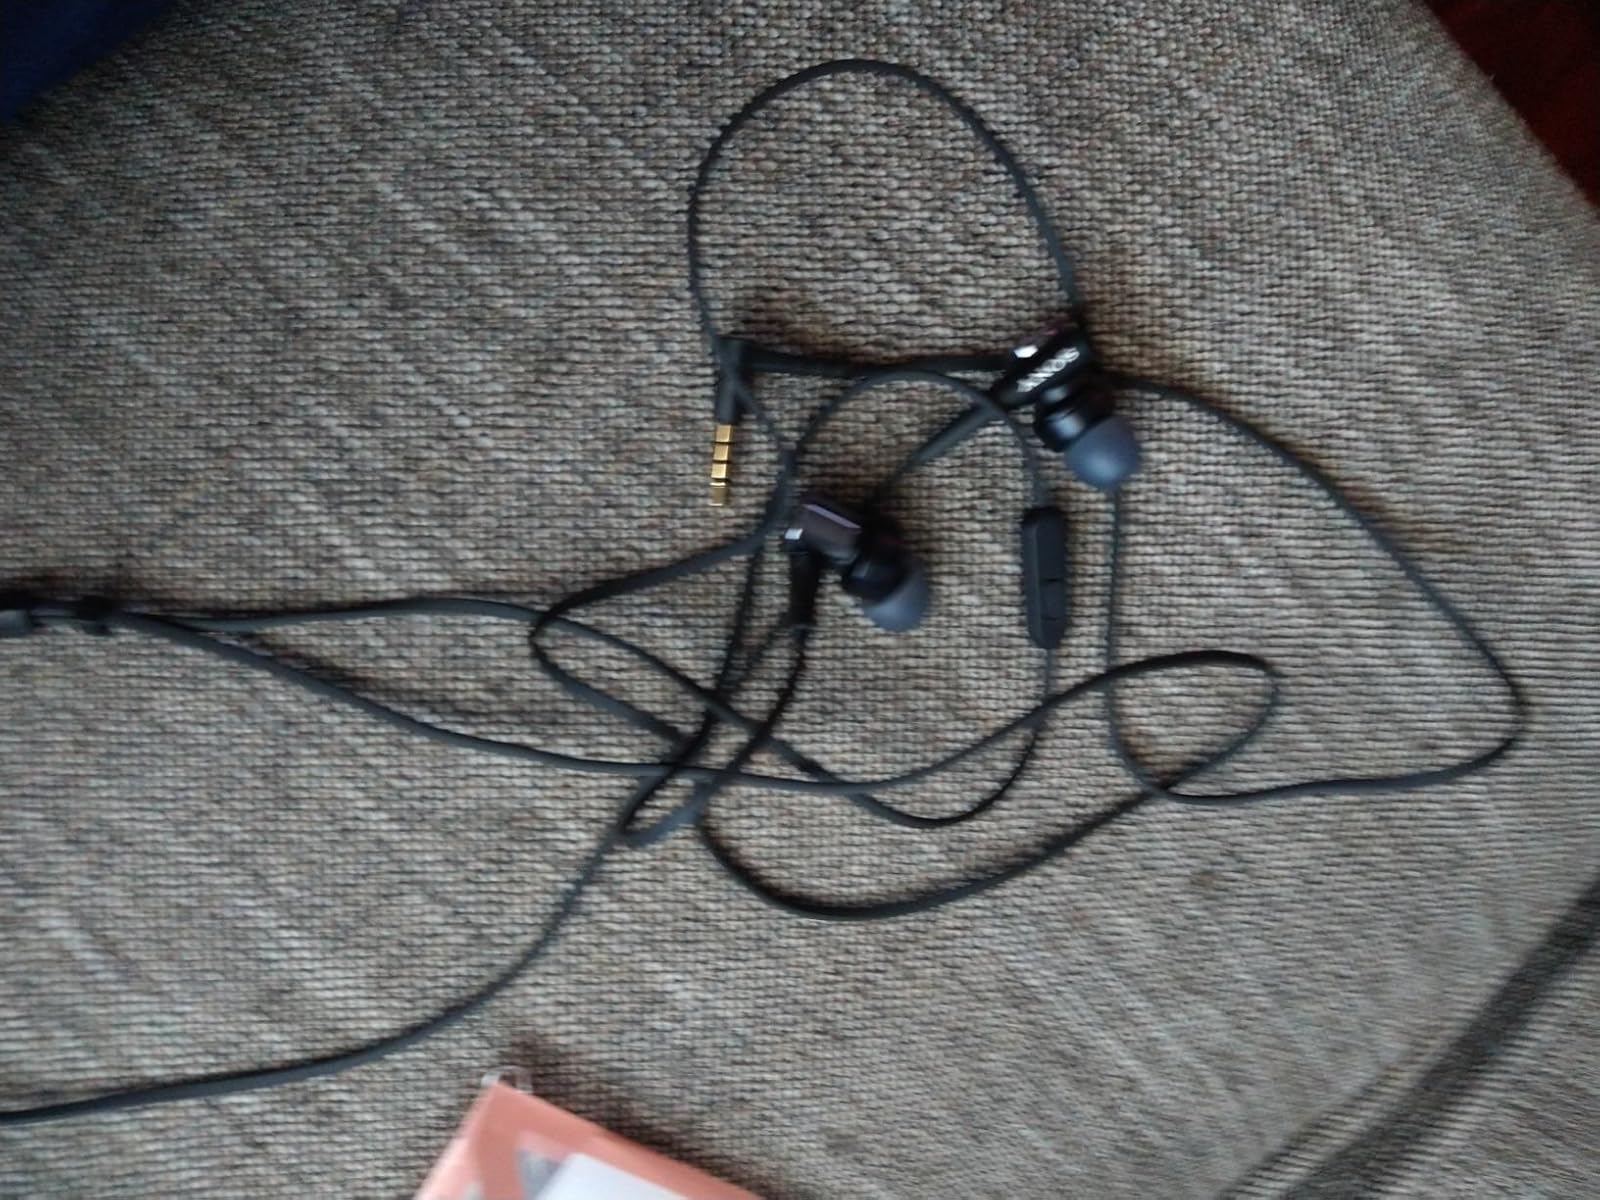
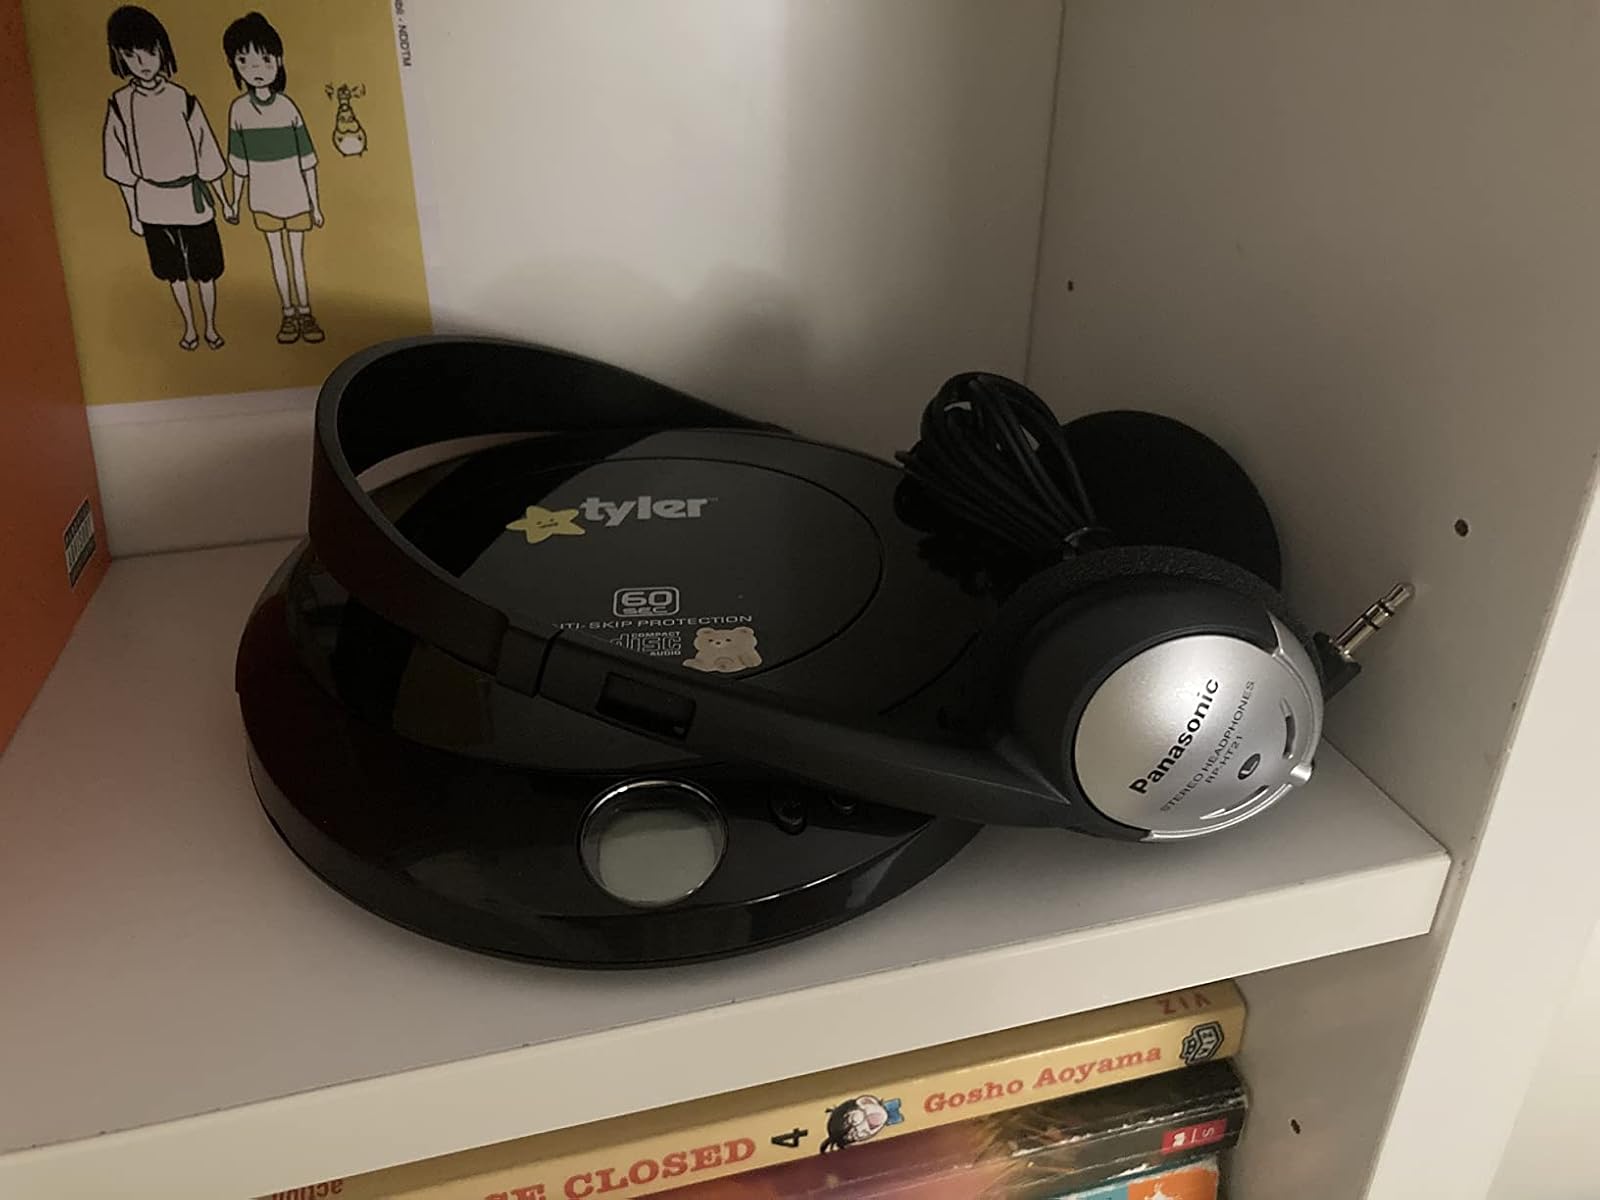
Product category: headphones
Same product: no